Kidnapping of David Rohde

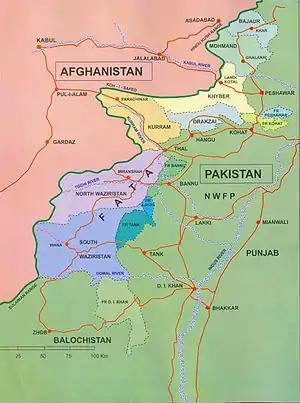
North Waziristan (light purple), on the Pakistani border, where the captives were transferred.

At some point after their abduction, the men were transferred across the border to a Taliban compound near Miranshah in the North Waziristan region of Pakistan. After seven months in captivity, Rohde and Ludin managed to escape during the night on June 19, 2009, an effort which Rohde later called in a byline for "The Week" as "last ditch" and "foolhardy", despite its success. According to Ludin, they snuck past Taliban guards after tiring out the men with repeated games of checkers. When the guards had fallen asleep, according to Rohde, they left separately under the guise of using the bathroom. The men escaped by climbing over the ten-foot wall of the compound where they were being held. Using a length of old rope Rohde had acquired two weeks prior they lowered themselves out of a window. The rope was several feet short of the ground, forcing the men to drop the last stage; Ludin injured his foot in the fall, though Rohde was unhurt. Mangal did not escape with the other two men. Rohde said that he and Ludin chose not to let Mangal in on the escape plans on fears that Mangal would tell the guards. He and Ludin feared that Mangal was cooperating with the Taliban. As it turns out, Mangal was cooperating only to ensure his own safety. He escaped on July 27, 2009.